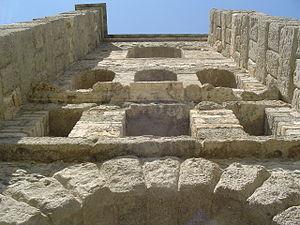
Le théâtre romain d'Aoste est un théâtre antique situé à Augusta Prætoria Salassorum, l'antique Aoste. Il s'agit du plus célèbre des monuments d'époque romaine présents en Vallée d'Aoste.